Signals of Belief in Early England

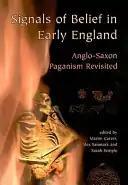

Signals of Belief in Early England: Anglo-Saxon Paganism Revisited is an academic anthology edited by the British archaeologists Martin Carver, Alex Sanmark and Sarah Semple which was first published by Oxbow Books in 2010. Containing nine separate papers produced by various scholars working in the fields of Anglo-Saxon archaeology and Anglo-Saxon history, the book presents a number of new perspectives on Anglo-Saxon paganism and, to a lesser extent, early Anglo-Saxon Christianity. The collection – published in honour of the archaeologist Audrey Meaney – was put together on the basis of a conference on "Paganism and Popular Practice" held at the University of Oxford in 2005.